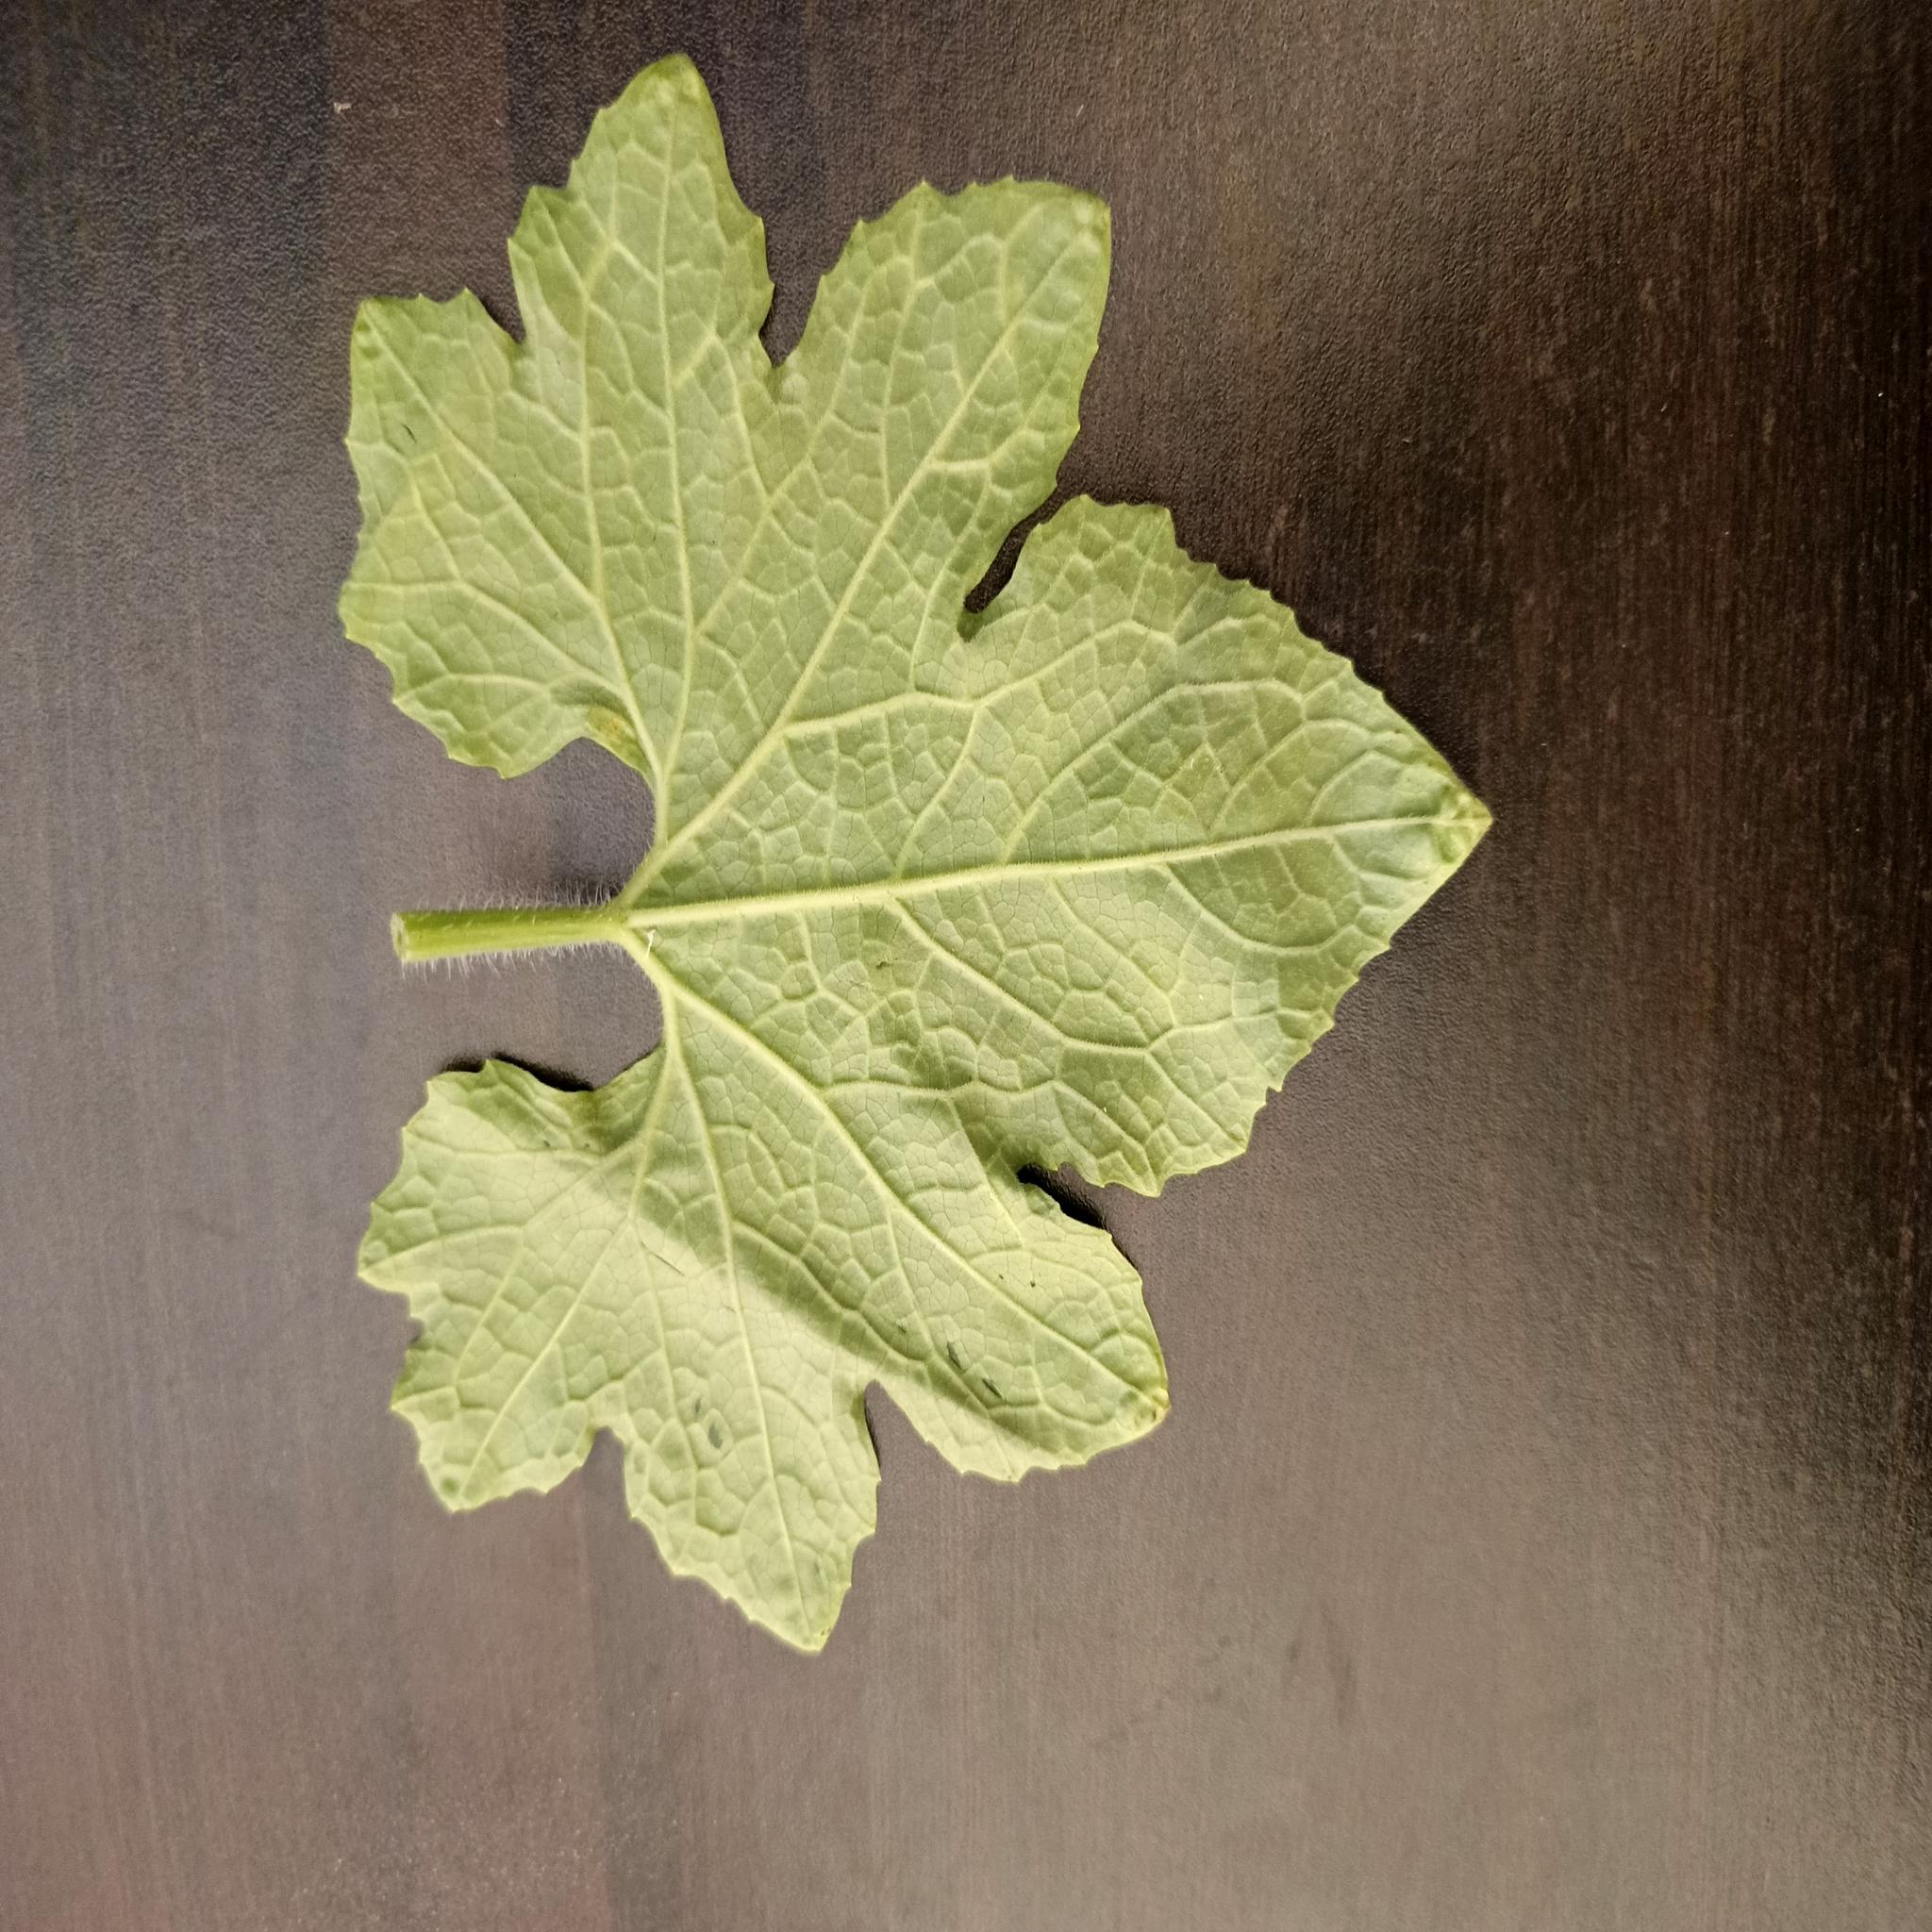
Label: Healthy